Question: Please indicate a possible affordance area of bicycle that can be used for sitting on
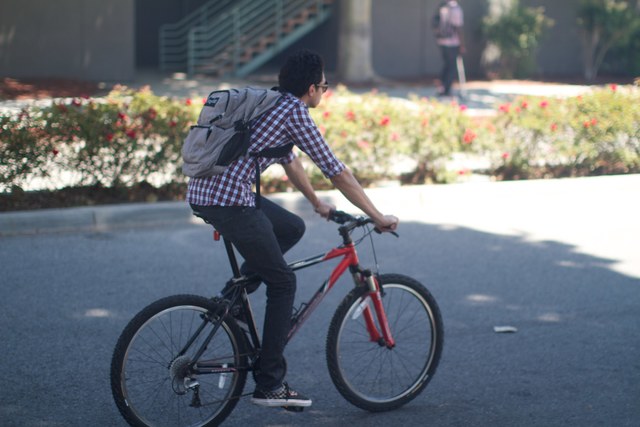
Answer: [187.5, 204, 257.5, 229]